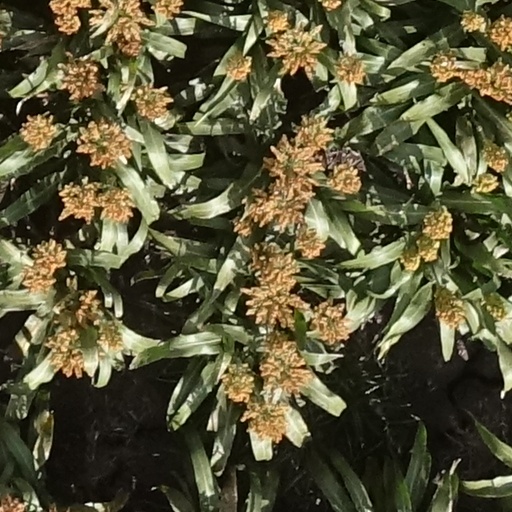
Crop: sorghum